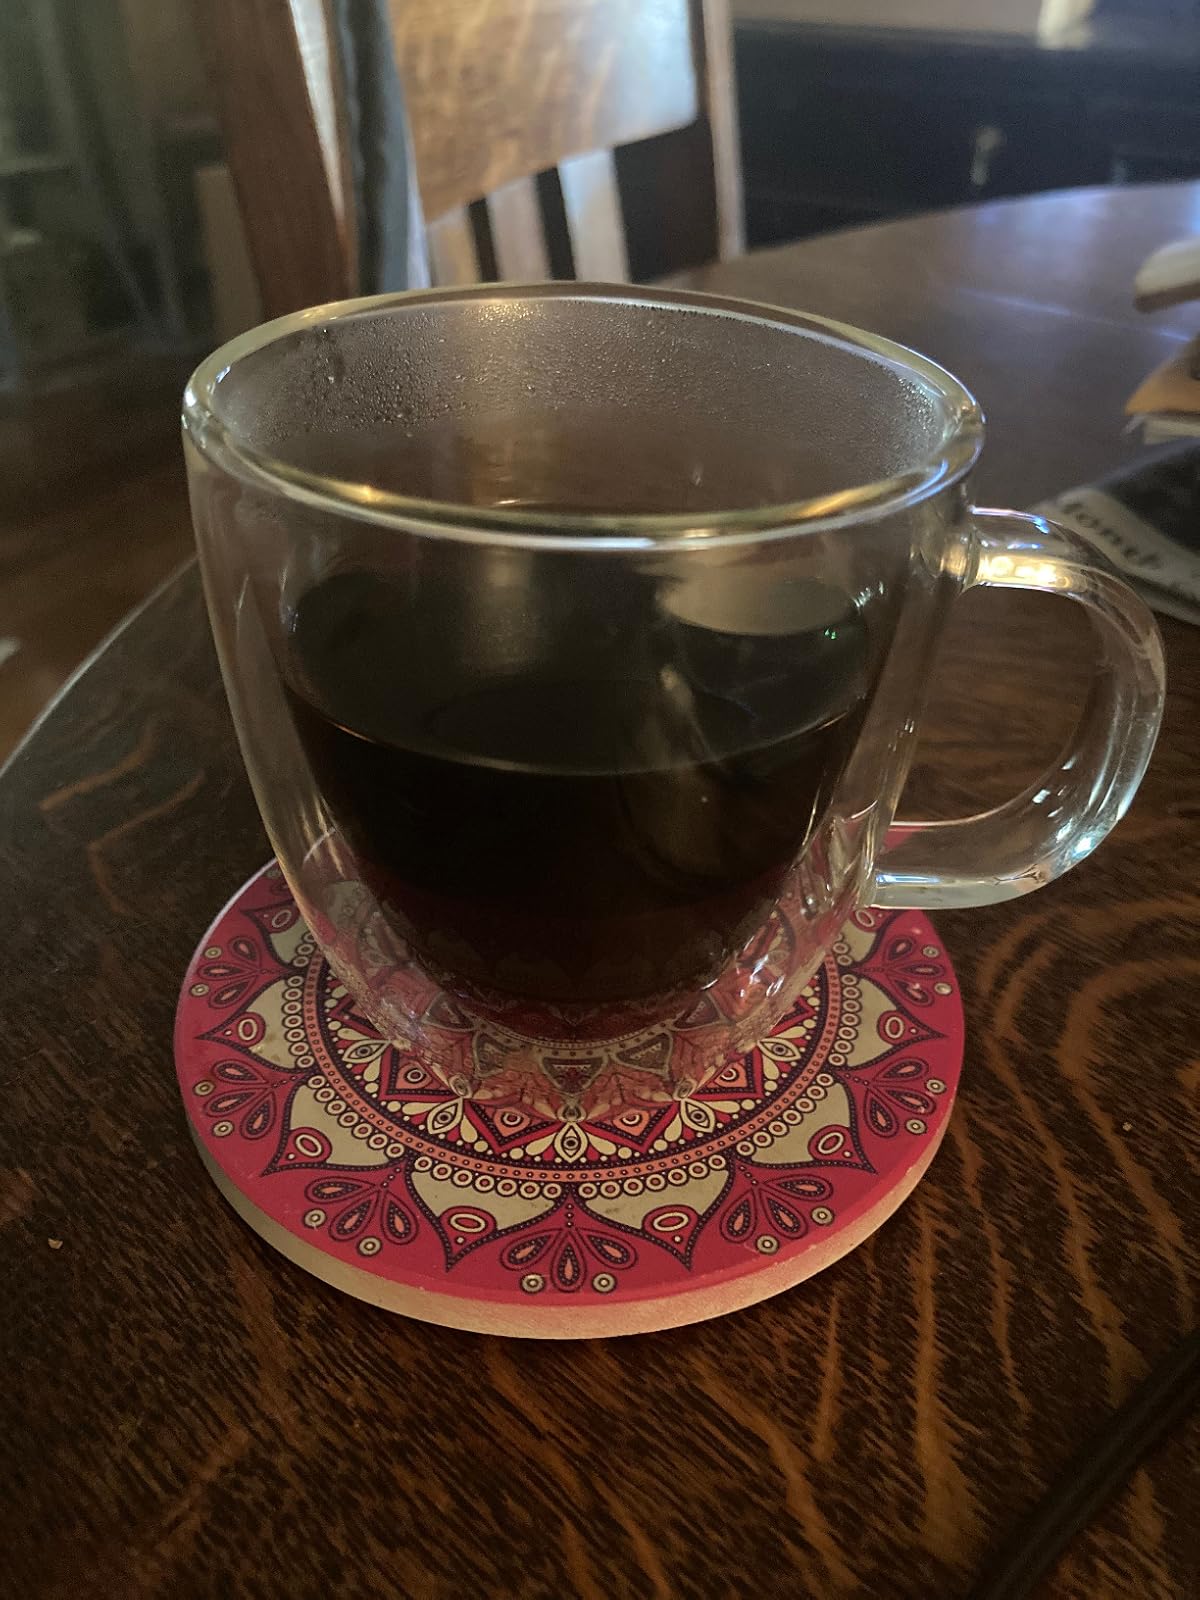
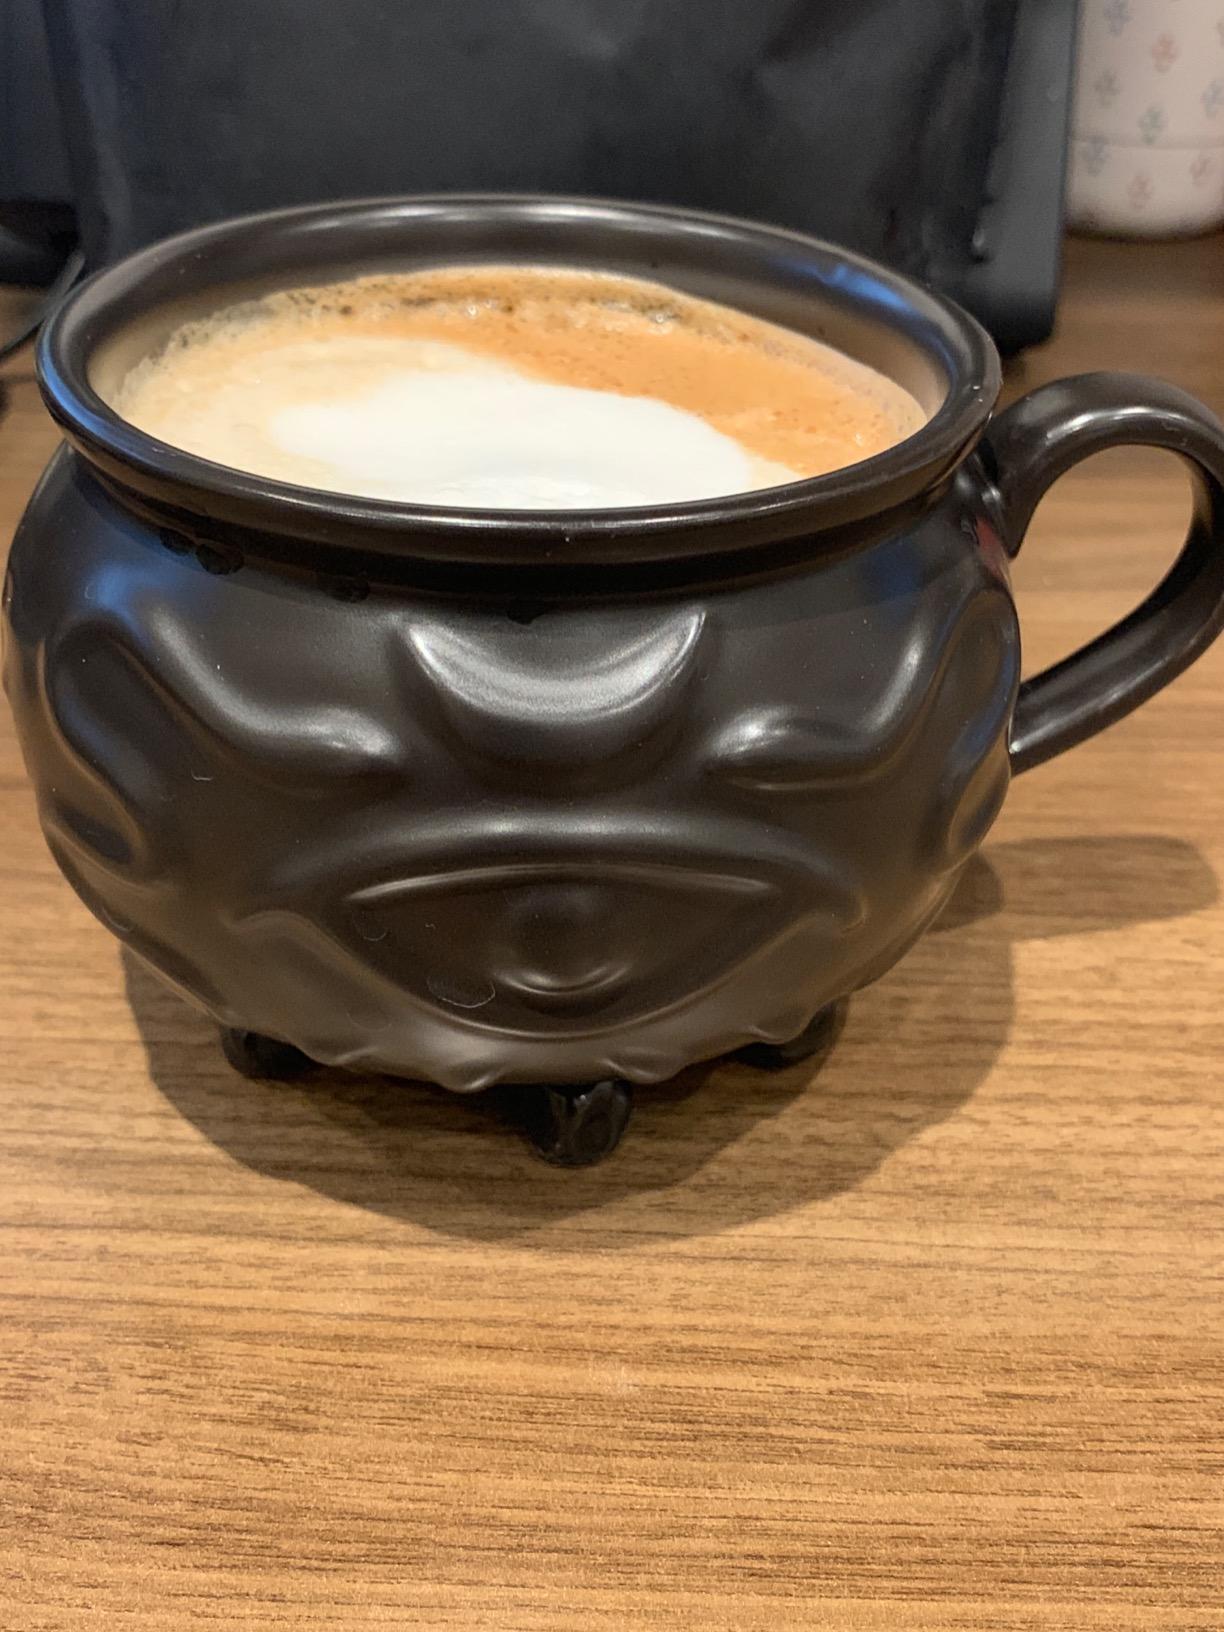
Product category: items_mug
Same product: no